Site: brandenburg
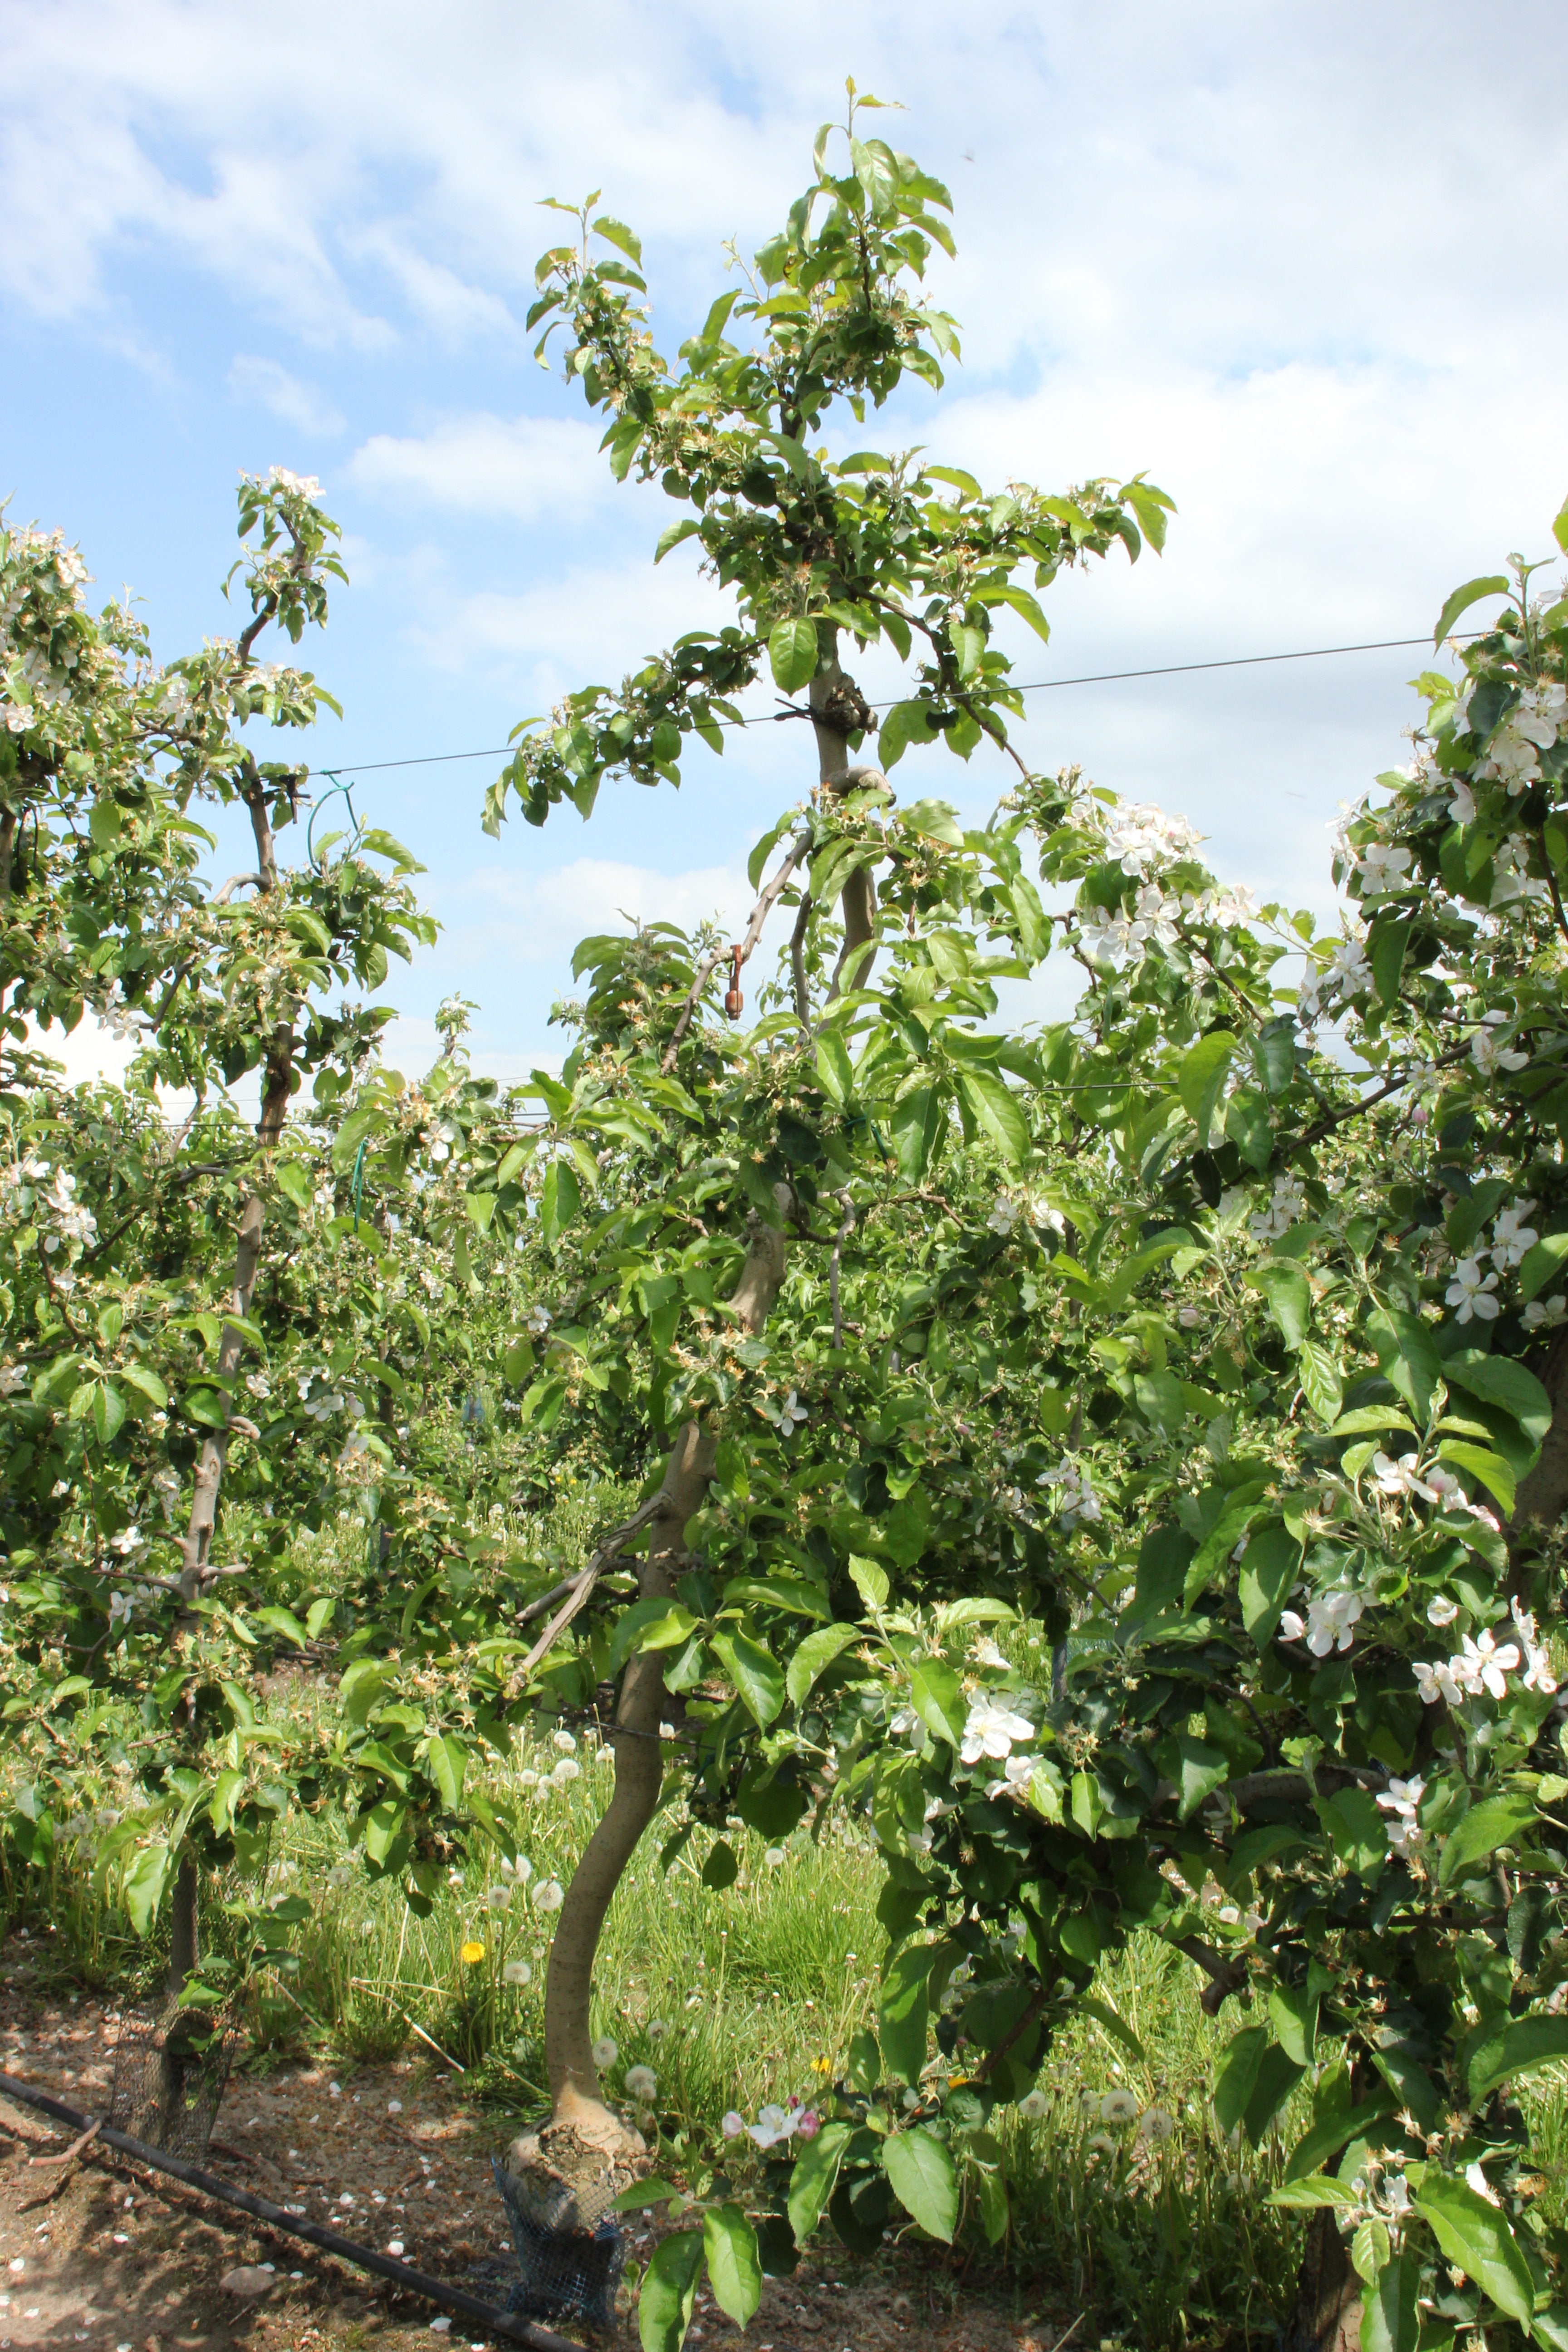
Growth stage (BBCH 67): Flowering